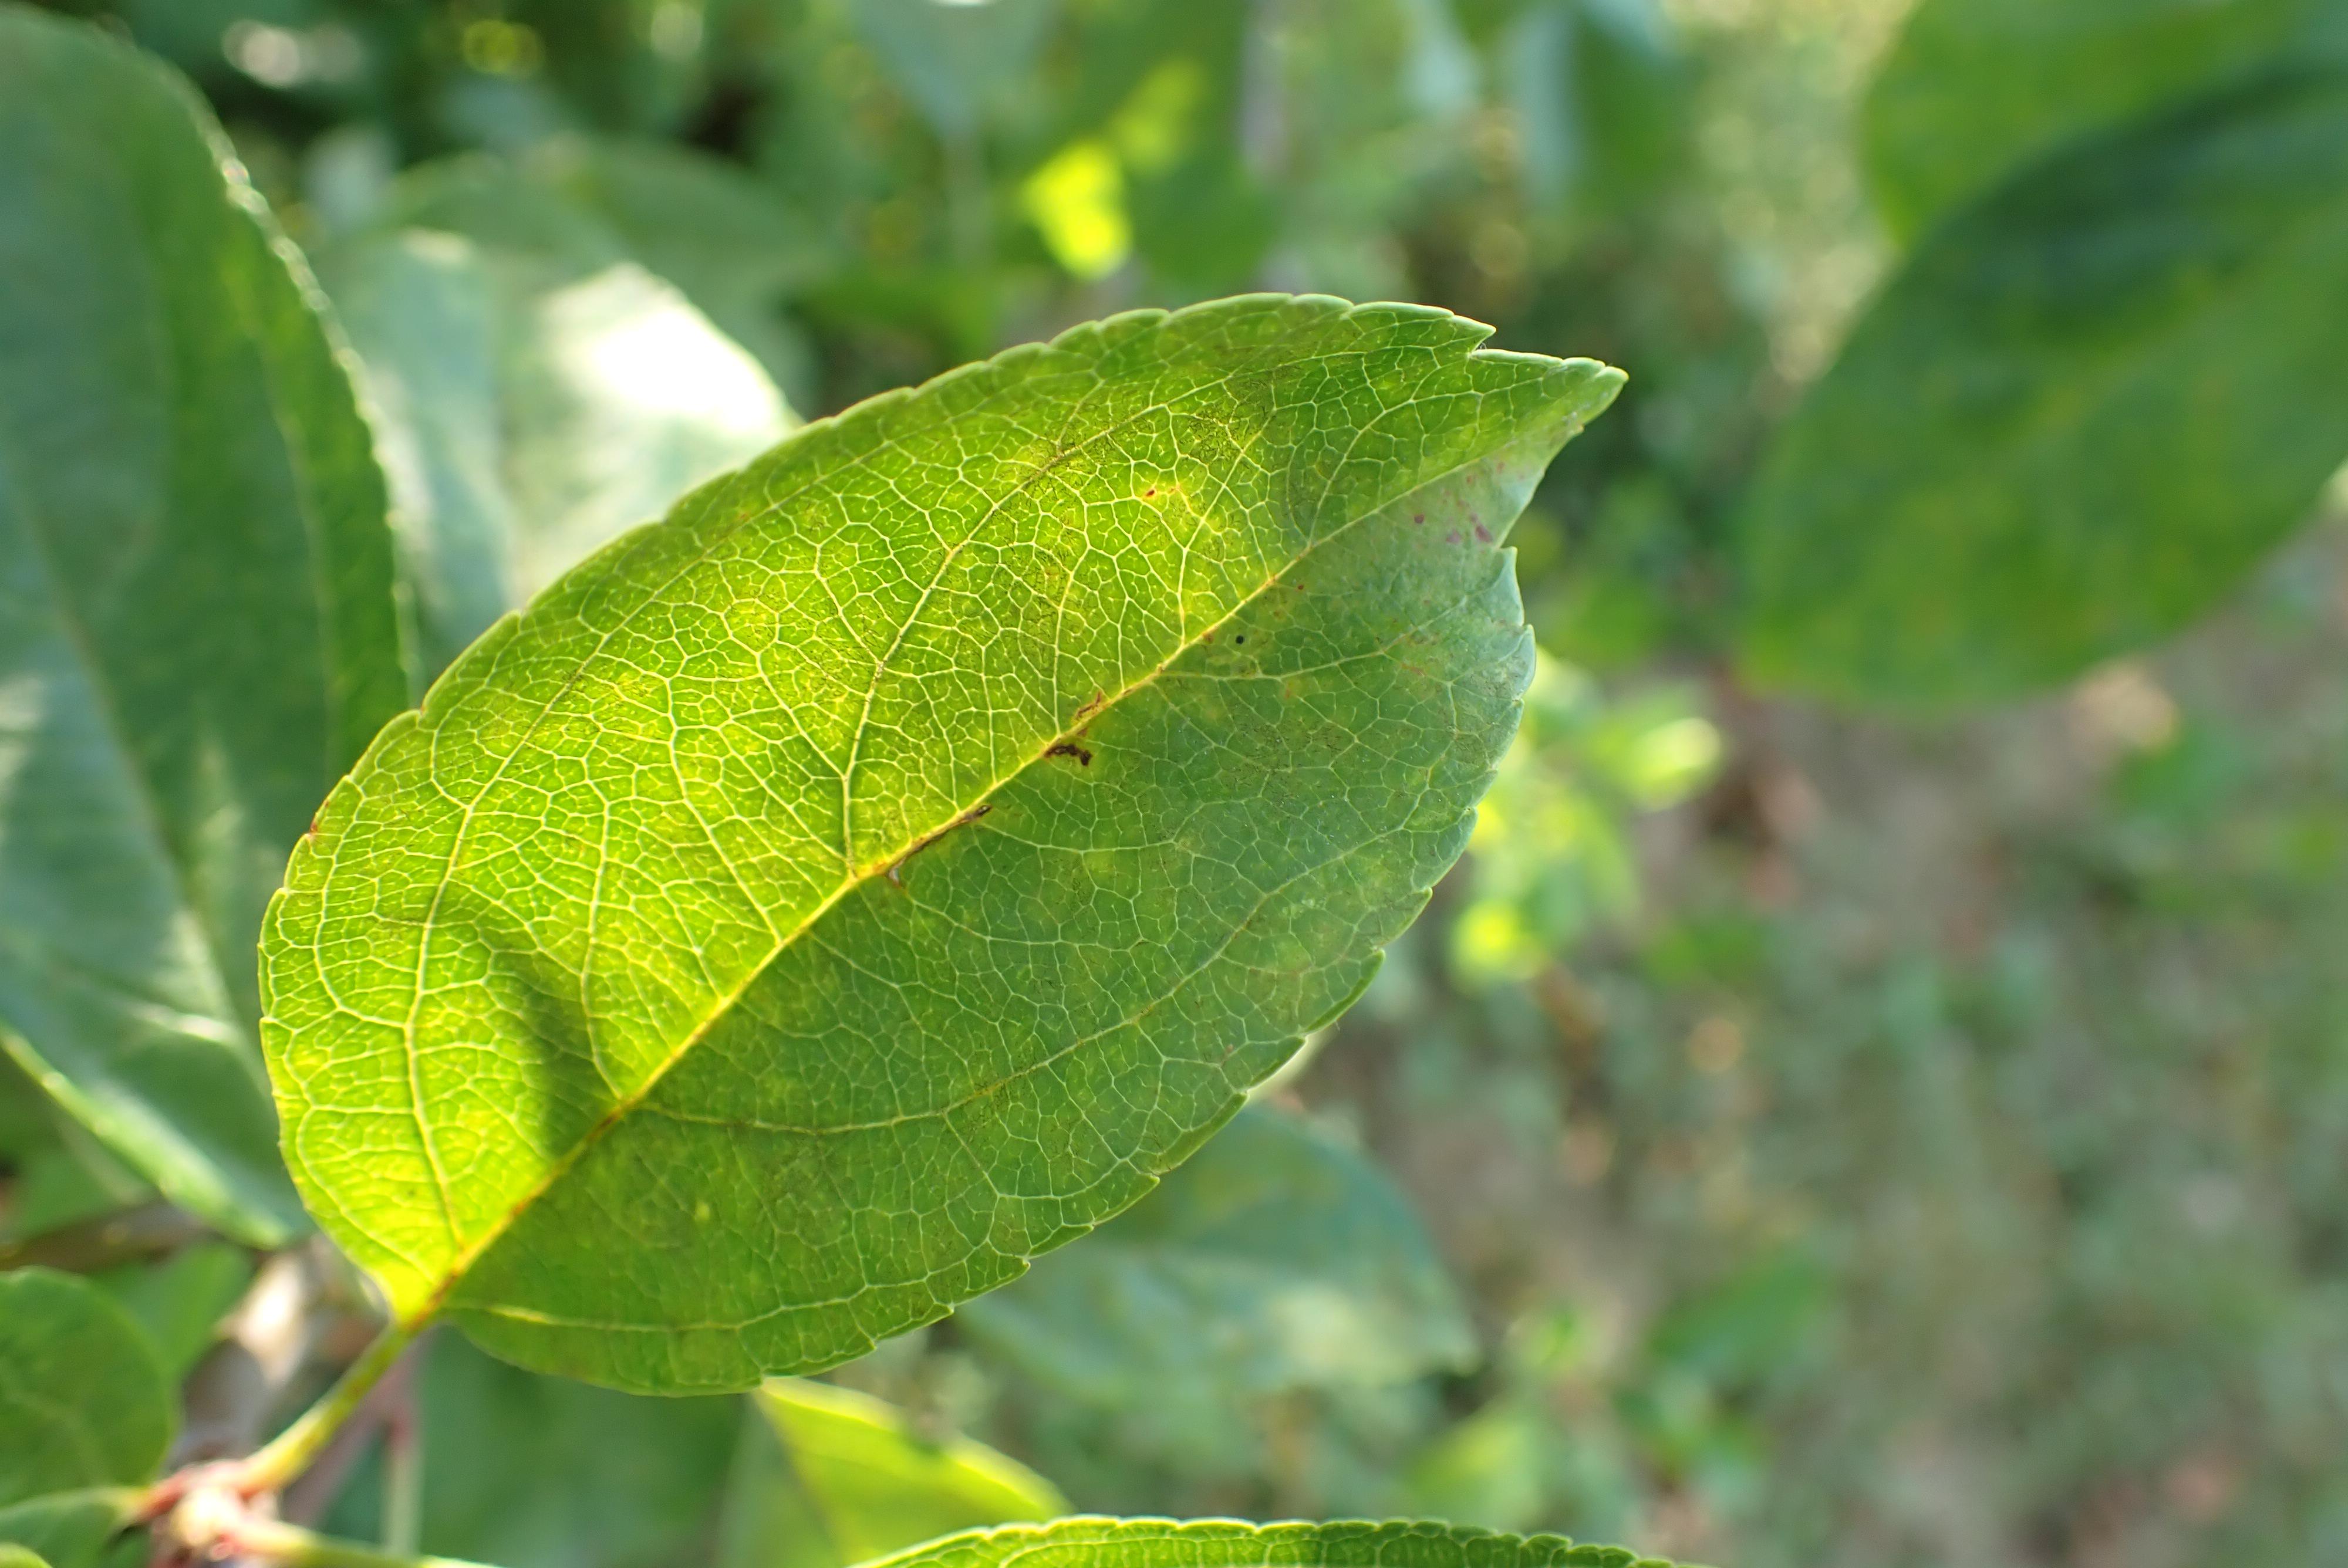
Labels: scab